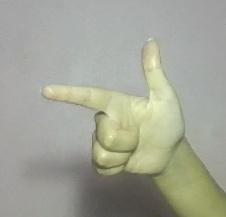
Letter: yaa